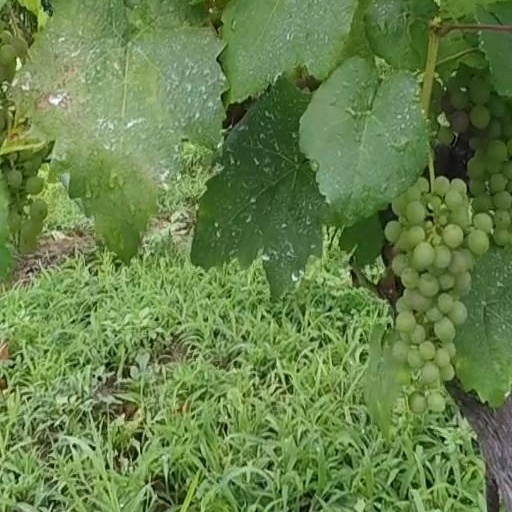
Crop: grape